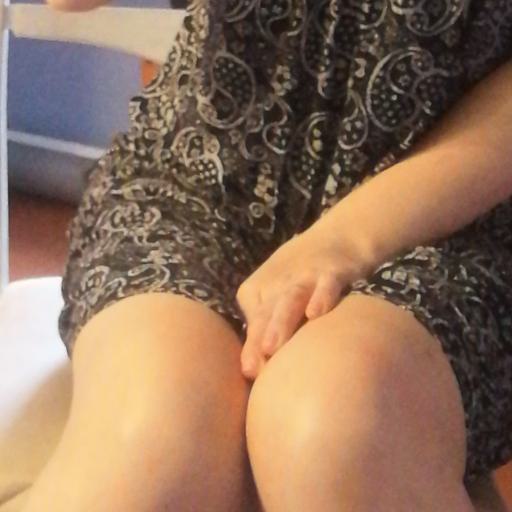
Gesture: no_gesture